1905 Morris Park 5

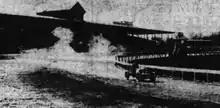
Racing around the lower turn of the Morris Park track during the day's races

The 1905 Morris Park 5 was the first race in the debut national motor car championship held by the American Automobile Association. It was contested at the Morris Park Racecourse, in the Bronx, New York around a dirt oval. The cars completed three-and-a-half laps for a distance of in total on June 10, 1905. The race was won by Louis Chevrolet in a 90-horsepower Fiat.